Latvia

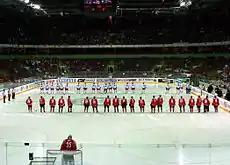
Arena Riga during the 2006 IIHF World Championship

The transport sector is around 14% of GDP. Transit between Russia, Belarus, Kazakhstan as well as other Asian countries and the West used to be large.